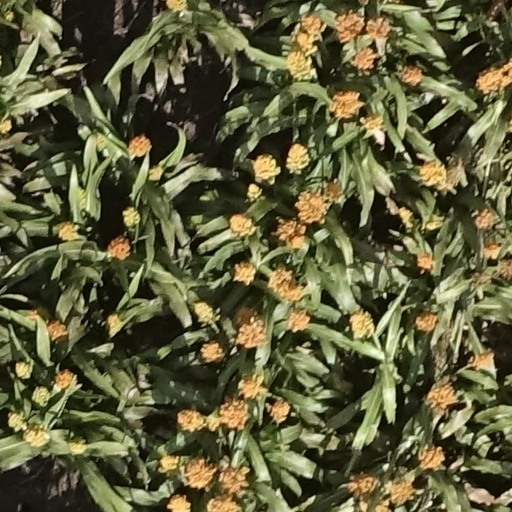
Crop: sorghum